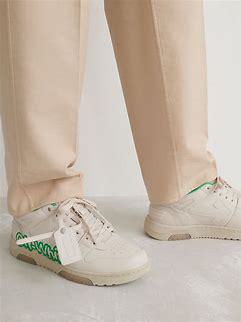
Brand: Off-White
Model: Off Out Of Office